Nukazawa Station

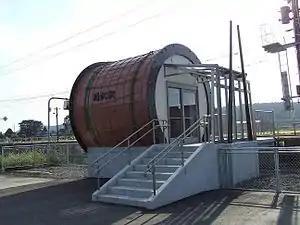
Nukazawa Station (Sep 27, 2009)

Nukazawa Station is served by the Ōu Main Line, and is located 388.1 km from the terminus of the line at Fukushima Station.